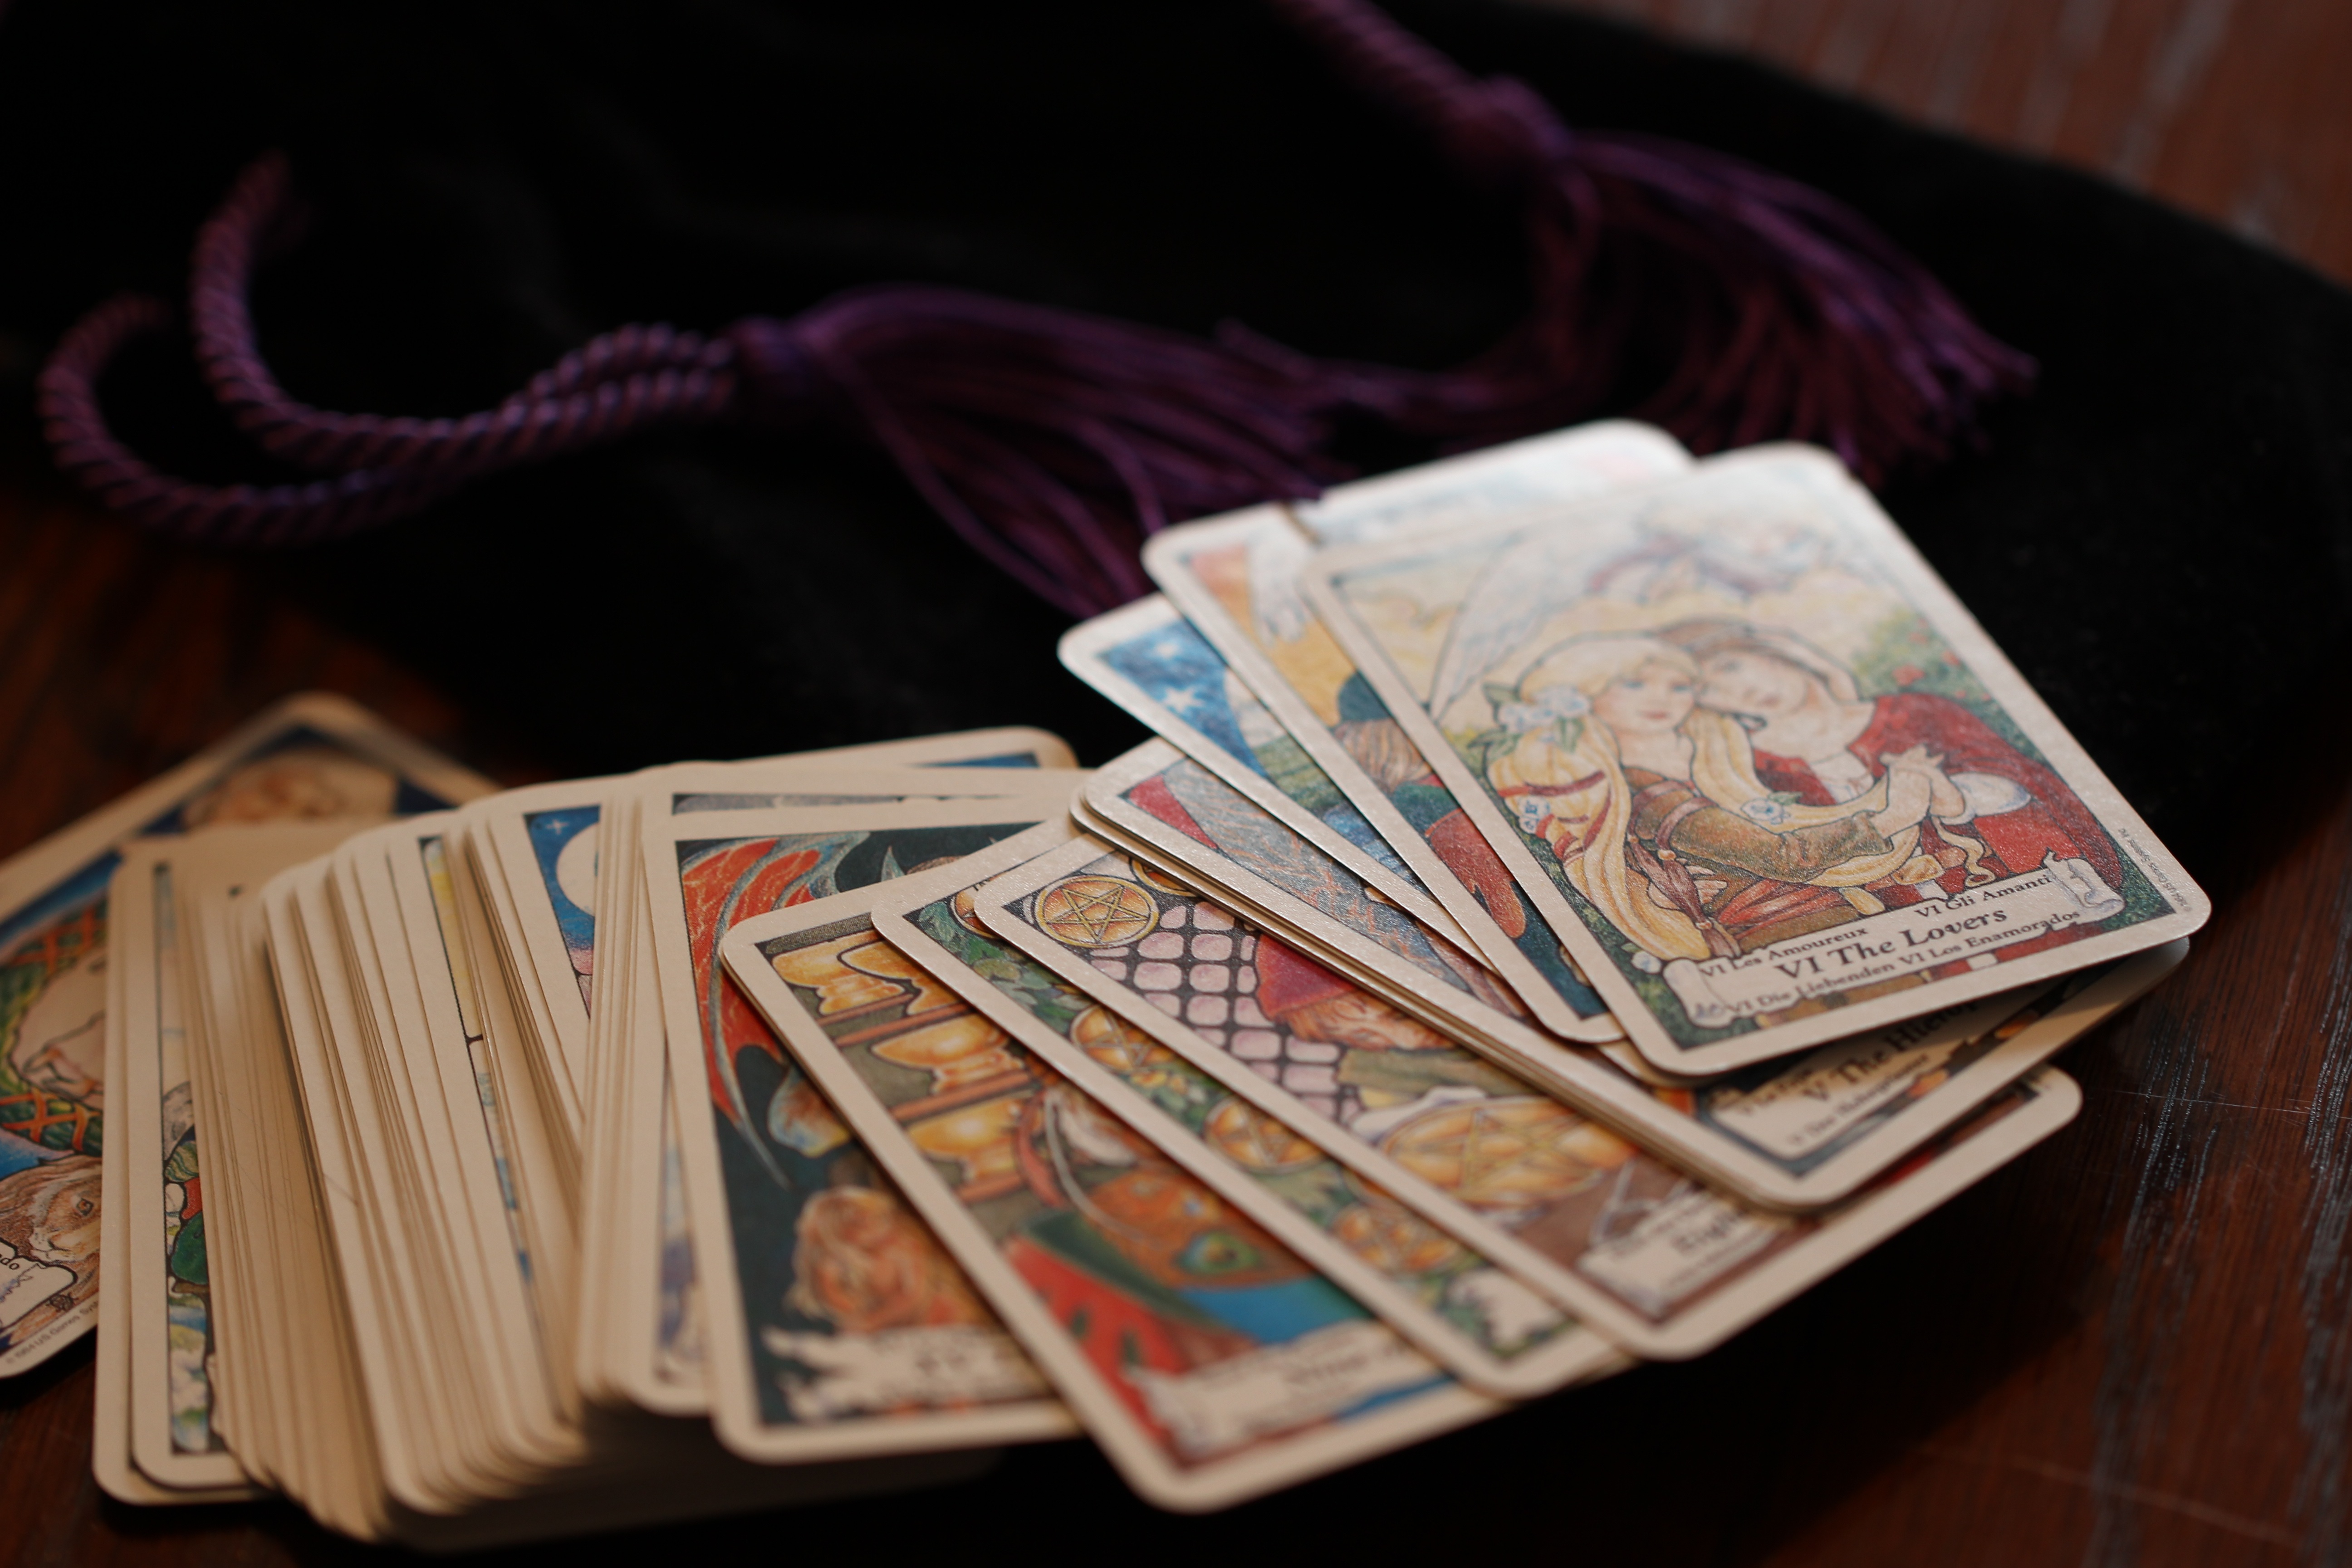
mystical, halloween, money, spiritual, astrology, cash, cards, art, currency, magic, wizard, prediction, witch, fortune, superstition, telling, gypsy, spirituality, paranormal, occult, psychic, witchcraft, esoteric, tarot, sorcerer